Snake charming

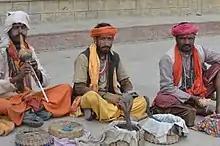
Snake charmers in Varanasi, India

The early 20th century proved something of a golden age for snake charmers. Governments promoted the practice to draw tourism, and snake charmers were often sent overseas to perform at cultural festivals and for private patrons. In addition, the charmers provided a valuable source of snake venom for creating antivenins.